Shinto texts

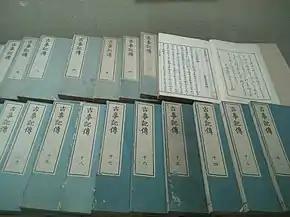
"Copies of the Kojiki at a museum"

The main two books are the Kojiki and the Nihon Shoki, collectively called the .